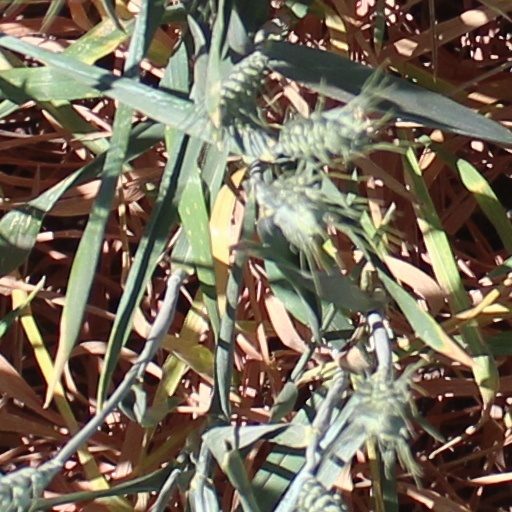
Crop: wheat